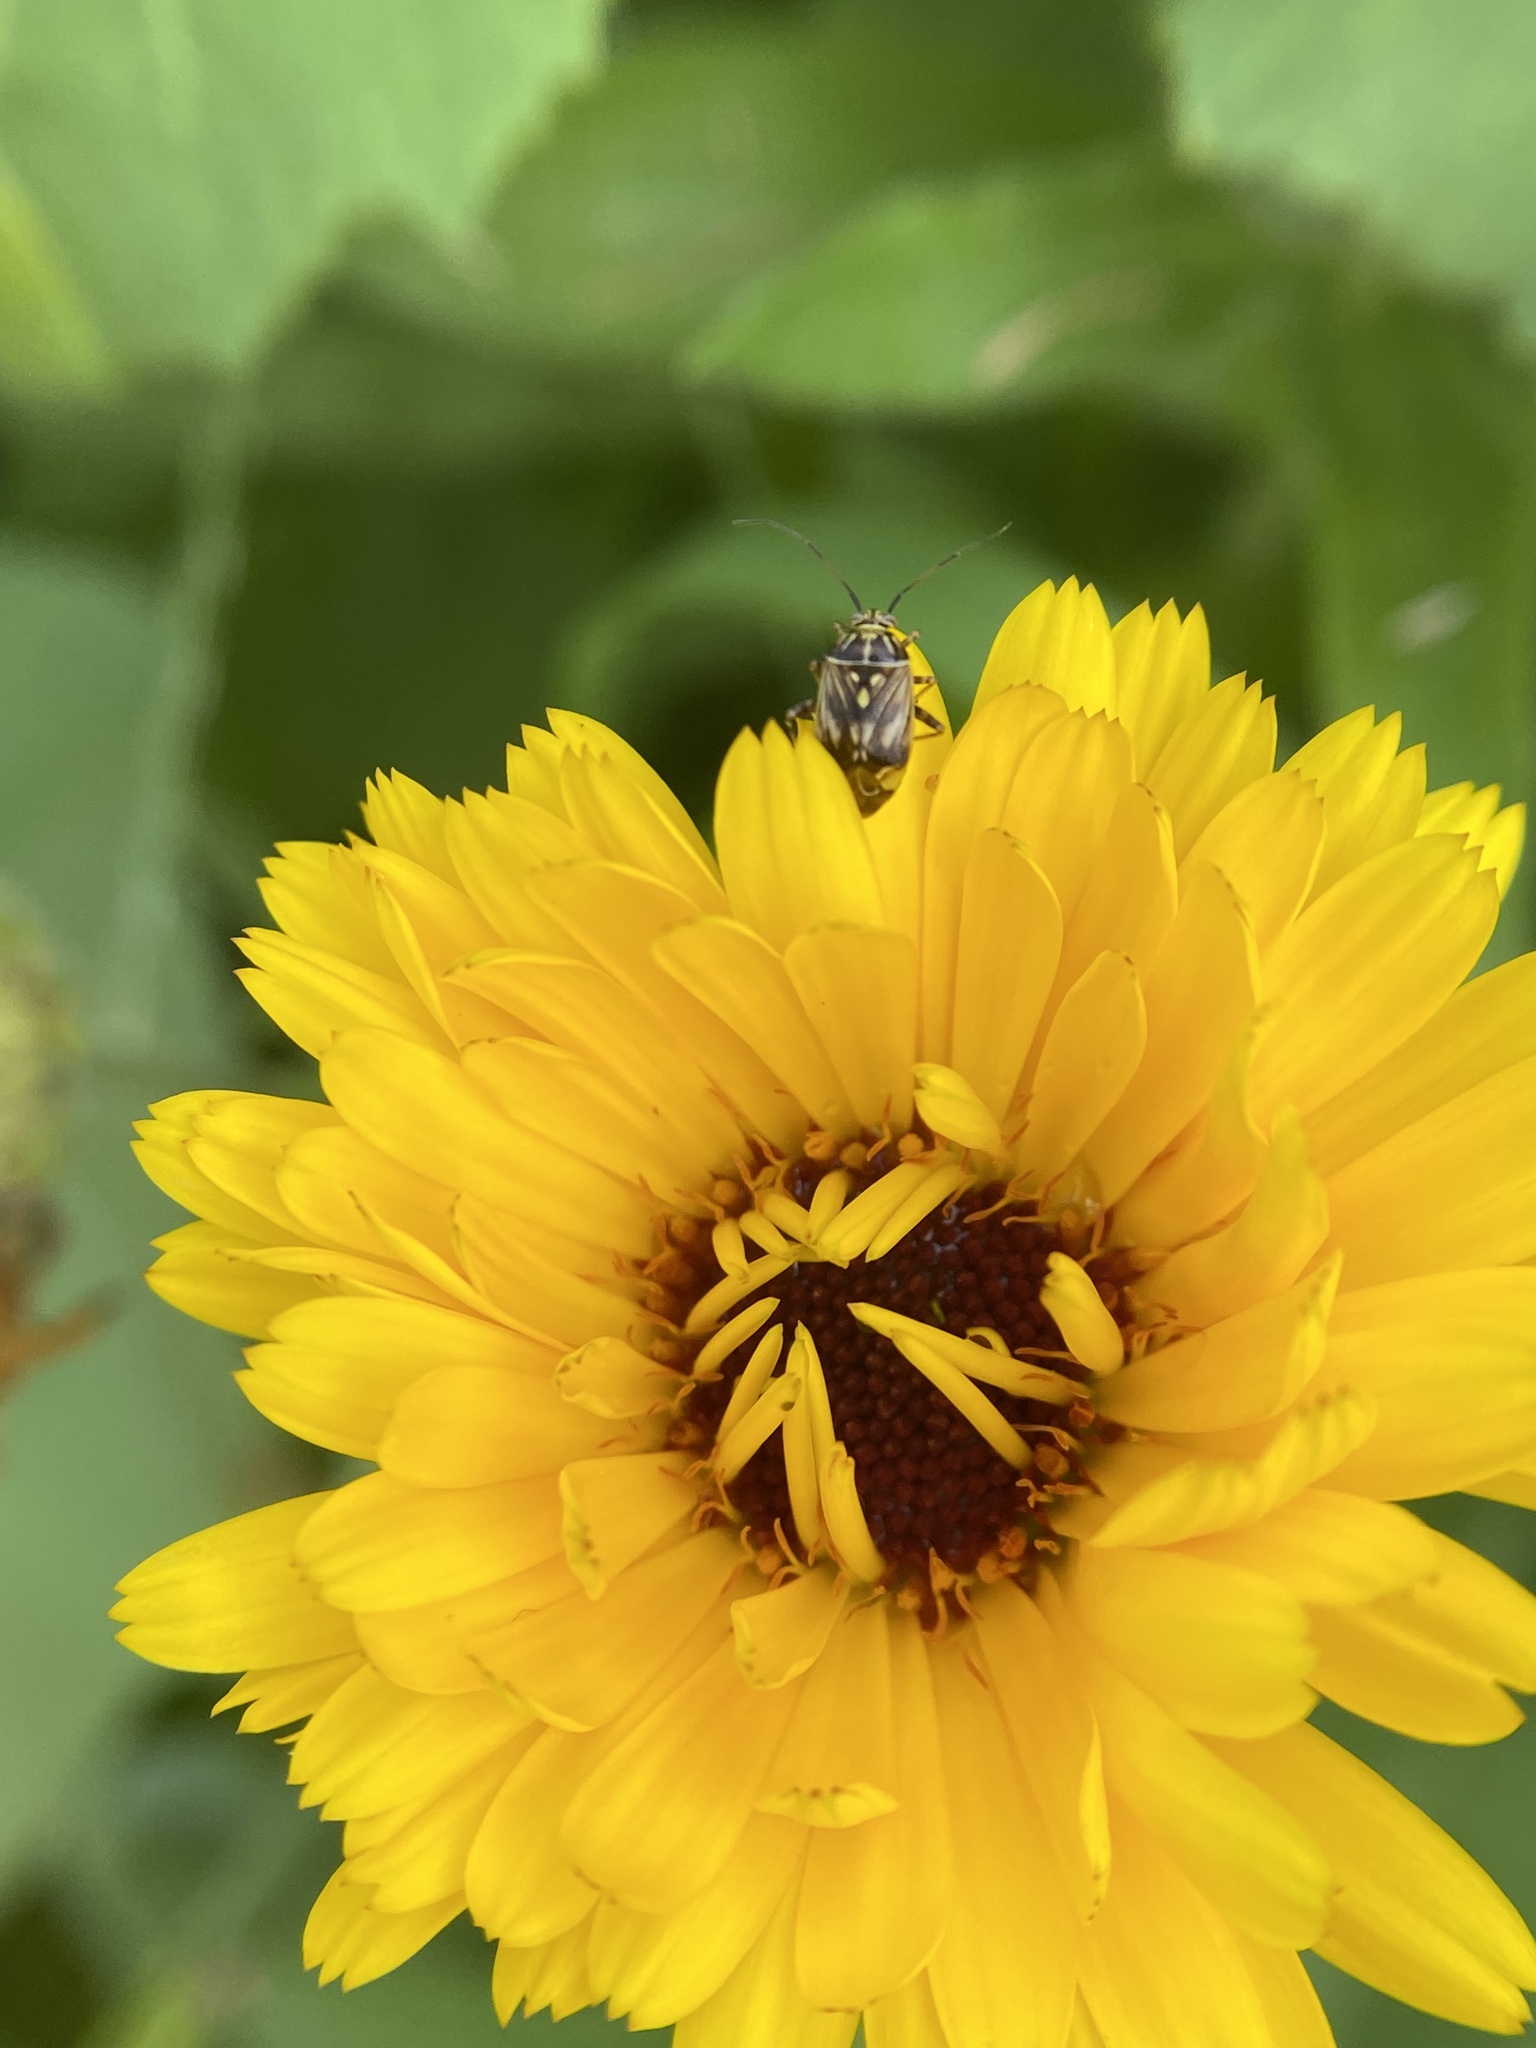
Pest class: lygus_bug